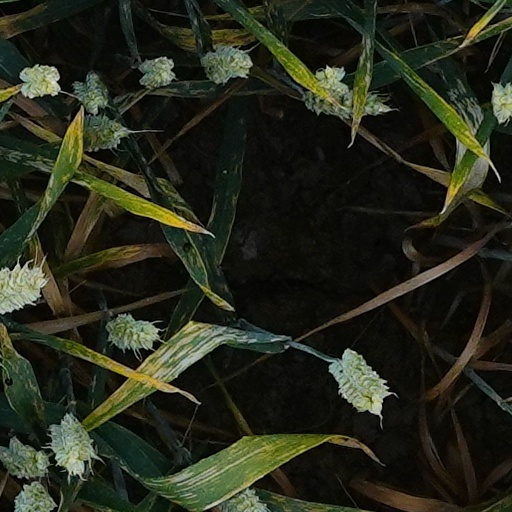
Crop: wheat